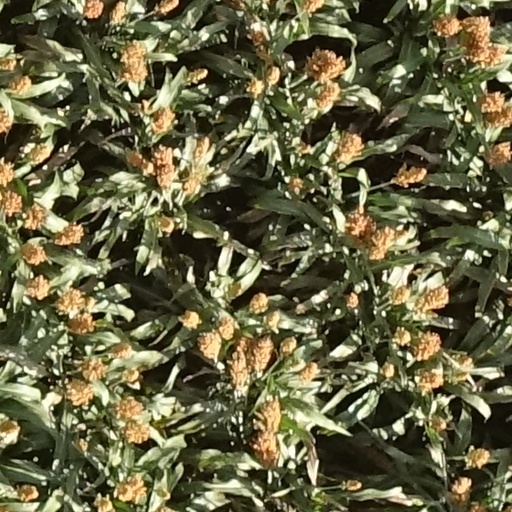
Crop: sorghum